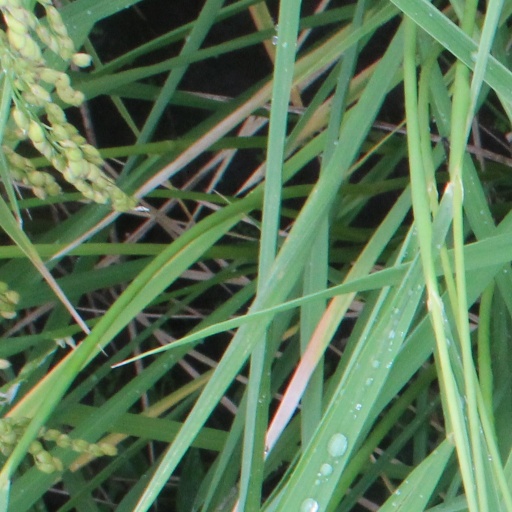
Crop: rice